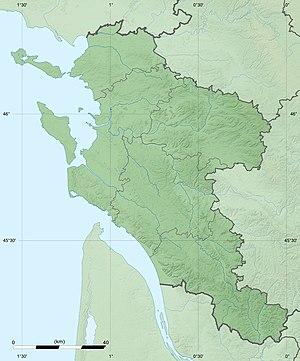
Carte physique vierge du département de Charente-Maritime, France, destinée à la géolocalisation, avec limite distincte des régions, départements et arrondissements. Scales: 1:560,000 (precision: 140 m) for the topography
Saint-Martial-de-Mirambeau est une commune du sud-ouest de la France, située dans le département de la Charente-Maritime.
Puilboreau est une commune du sud-ouest de la France, située dans le département de la Charente-Maritime, en région de Nouvelle-Aquitaine.
La réserve naturelle nationale de la baie de l'Aiguillon couvre une partie du domaine public maritime des départements de la Vendée et de la Charente-Maritime, à l'embouchure de la Sèvre niortaise. Elle a été créée en deux temps : la partie vendéenne en 1996 et la partie charentaise en 1999 pour une surface totale d'environ 4 900 hectares.
Nieul-lès-Saintes est une commune du Sud-Ouest de la France, située dans le département de la Charente-Maritime.
Saint-Bris-des-Bois est une commune du Sud-Ouest de la France située dans le département de la Charente-Maritime.